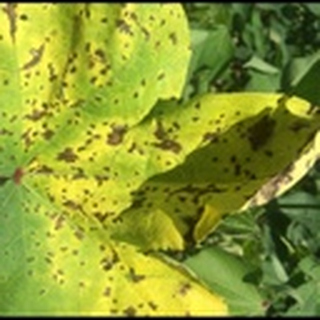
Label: cotton_bacterial_blight